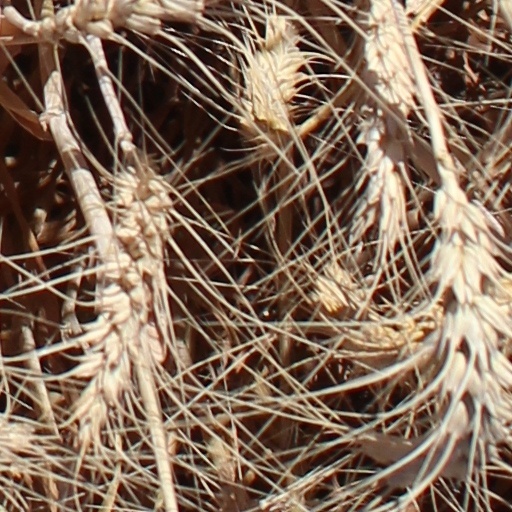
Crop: wheat